College of Coaches

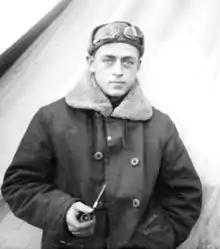
Philip K. Wrigley in 1917

After the 1960 season, owner P. K. Wrigley went to backup catcher and coach El Tappe for his input on a successor to Lou Boudreau, who had managed the Cubs from May 5 through the end of the campaign. Tappe said years later that he suggested Wrigley not allow the incoming manager to bring in his own coaches, as was standard practice. Rather, he suggested Wrigley bring in eight veterans from the Cubs organization as coaches—four for the minors and four for the Cubs. Tappe believed that if the coaches remained the same during inevitable managerial changes, the franchise would still have some consistency. Wrigley liked this idea, but added a twist—one of the coaches should also fill the manager's role.